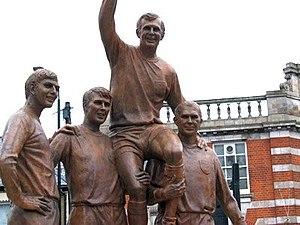
La finale de la Coupe du monde de football de 1966 est une rencontre de football opposant l'équipe d'Angleterre et l'équipe de la République fédérale d'Allemagne. Joué le 30 juillet 1966, ce match conclut la Coupe du monde de football de 1966 qui se déroule en Angleterre.
Martin Stanford Peters, né le 8 novembre 1943 à Plaistow dans le Grand Londres et mort le 21 décembre 2019, est un joueur de football anglais.
Bobby Moore, de son nom complet Robert Frederick Chelsea Moore, né le 12 avril 1941 à Barking et mort le 24 février 1993 à Wandsworth, est un footballeur anglais. Il est considéré comme l'un des meilleurs défenseurs centraux de l'histoire du football.
Ramon Wilson, plus connu sous son surnom Ray Wilson, né le 17 décembre 1934 à Shirebrook et mort le 15 mai 2018 à Huddersfield, est un joueur de football anglais.
L'histoire du football rend compte de la naissance et de l'évolution du football, un sport collectif apparu au milieu du XIXᵉ siècle en Grande-Bretagne et devenu au siècle suivant le plus populaire au monde.
La Coupe du monde de football, ou Coupe du monde de la FIFA, est le championnat du monde des équipes nationales masculines de football. Décidée le 28 mai 1928 par la Fédération internationale de football association sous l'impulsion de son président Jules Rimet, elle a été ouverte à toutes les équipes des fédérations reconnues par la FIFA, professionnelles y compris, se distinguant en cela du tournoi olympique de football, à l'époque réservé aux amateurs.